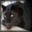
Label: leopard